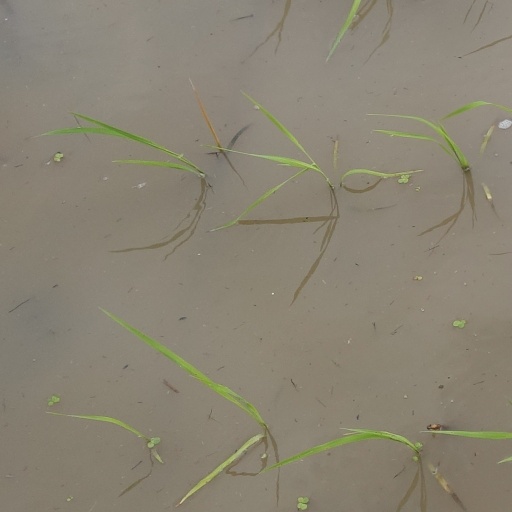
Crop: rice